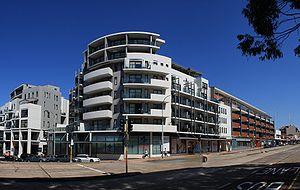
La ville de Dee Why est une banlieue du Nord de Sydney, située dans l'État de la Nouvelle-Galles du Sud, Australie à 18 kilomètres au Nord-Est du centre-ville de Sydney. C'est le centre administratif du gouvernement local de la région de Conseil de Warringah, et avec Brookvale, Dee Why est considérée comme le centre principal des « plages du Nord » de la région de Sydney.